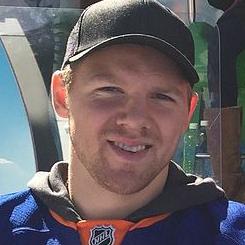
Age: 19